Mathieu Valbuena

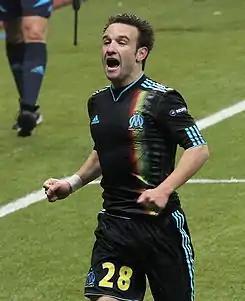
Valbuena celebrating a goal in 2010

In the 2010–11 season, Valbuena was inserted as a starter by Deschamps for the start of the campaign despite the arrivals of wingers Loïc Rémy and André Ayew. Valbuena was also hampered by the constant media inquiries about what happened at the 2010 FIFA World Cup, on which he has refused to comment, stating "I was a neophyte in the France team, I will not allow myself to discuss the events" and that he was "trying to forget" the incident. Valbuena scored his first goal of the season on 12 September 2010 in a 2–2 draw with Monaco. On 23 November, he scored the opening goal in the team's 3–0 win over Russian club FC Spartak Moscow in the Champions League. The victory resulted in Marseille qualifying for the knockout portion of the competition for the first time since 2000. Four days later, Valbuena scored the third goal in the team's 4–0 win over Montpellier. On 22 January, Valbuena suffered a medial ligament sprain in his left knee as a result of a tackle from Ayew during a training session. He was, initially, ruled out for up to six weeks, but returned to training ahead of the team's Champions League match against English club Manchester United on 22 February. Valbuena made his return to the team in the second leg at Old Trafford appearing as a second-half substitute. Marseille were defeated 2–1 away, which resulted in the club losing on aggregate by the same scoreline.